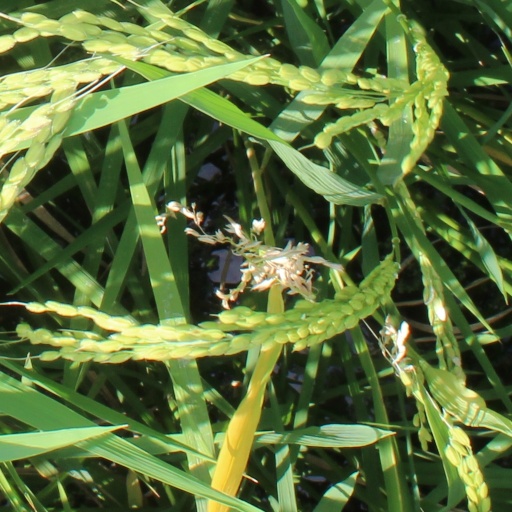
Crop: rice